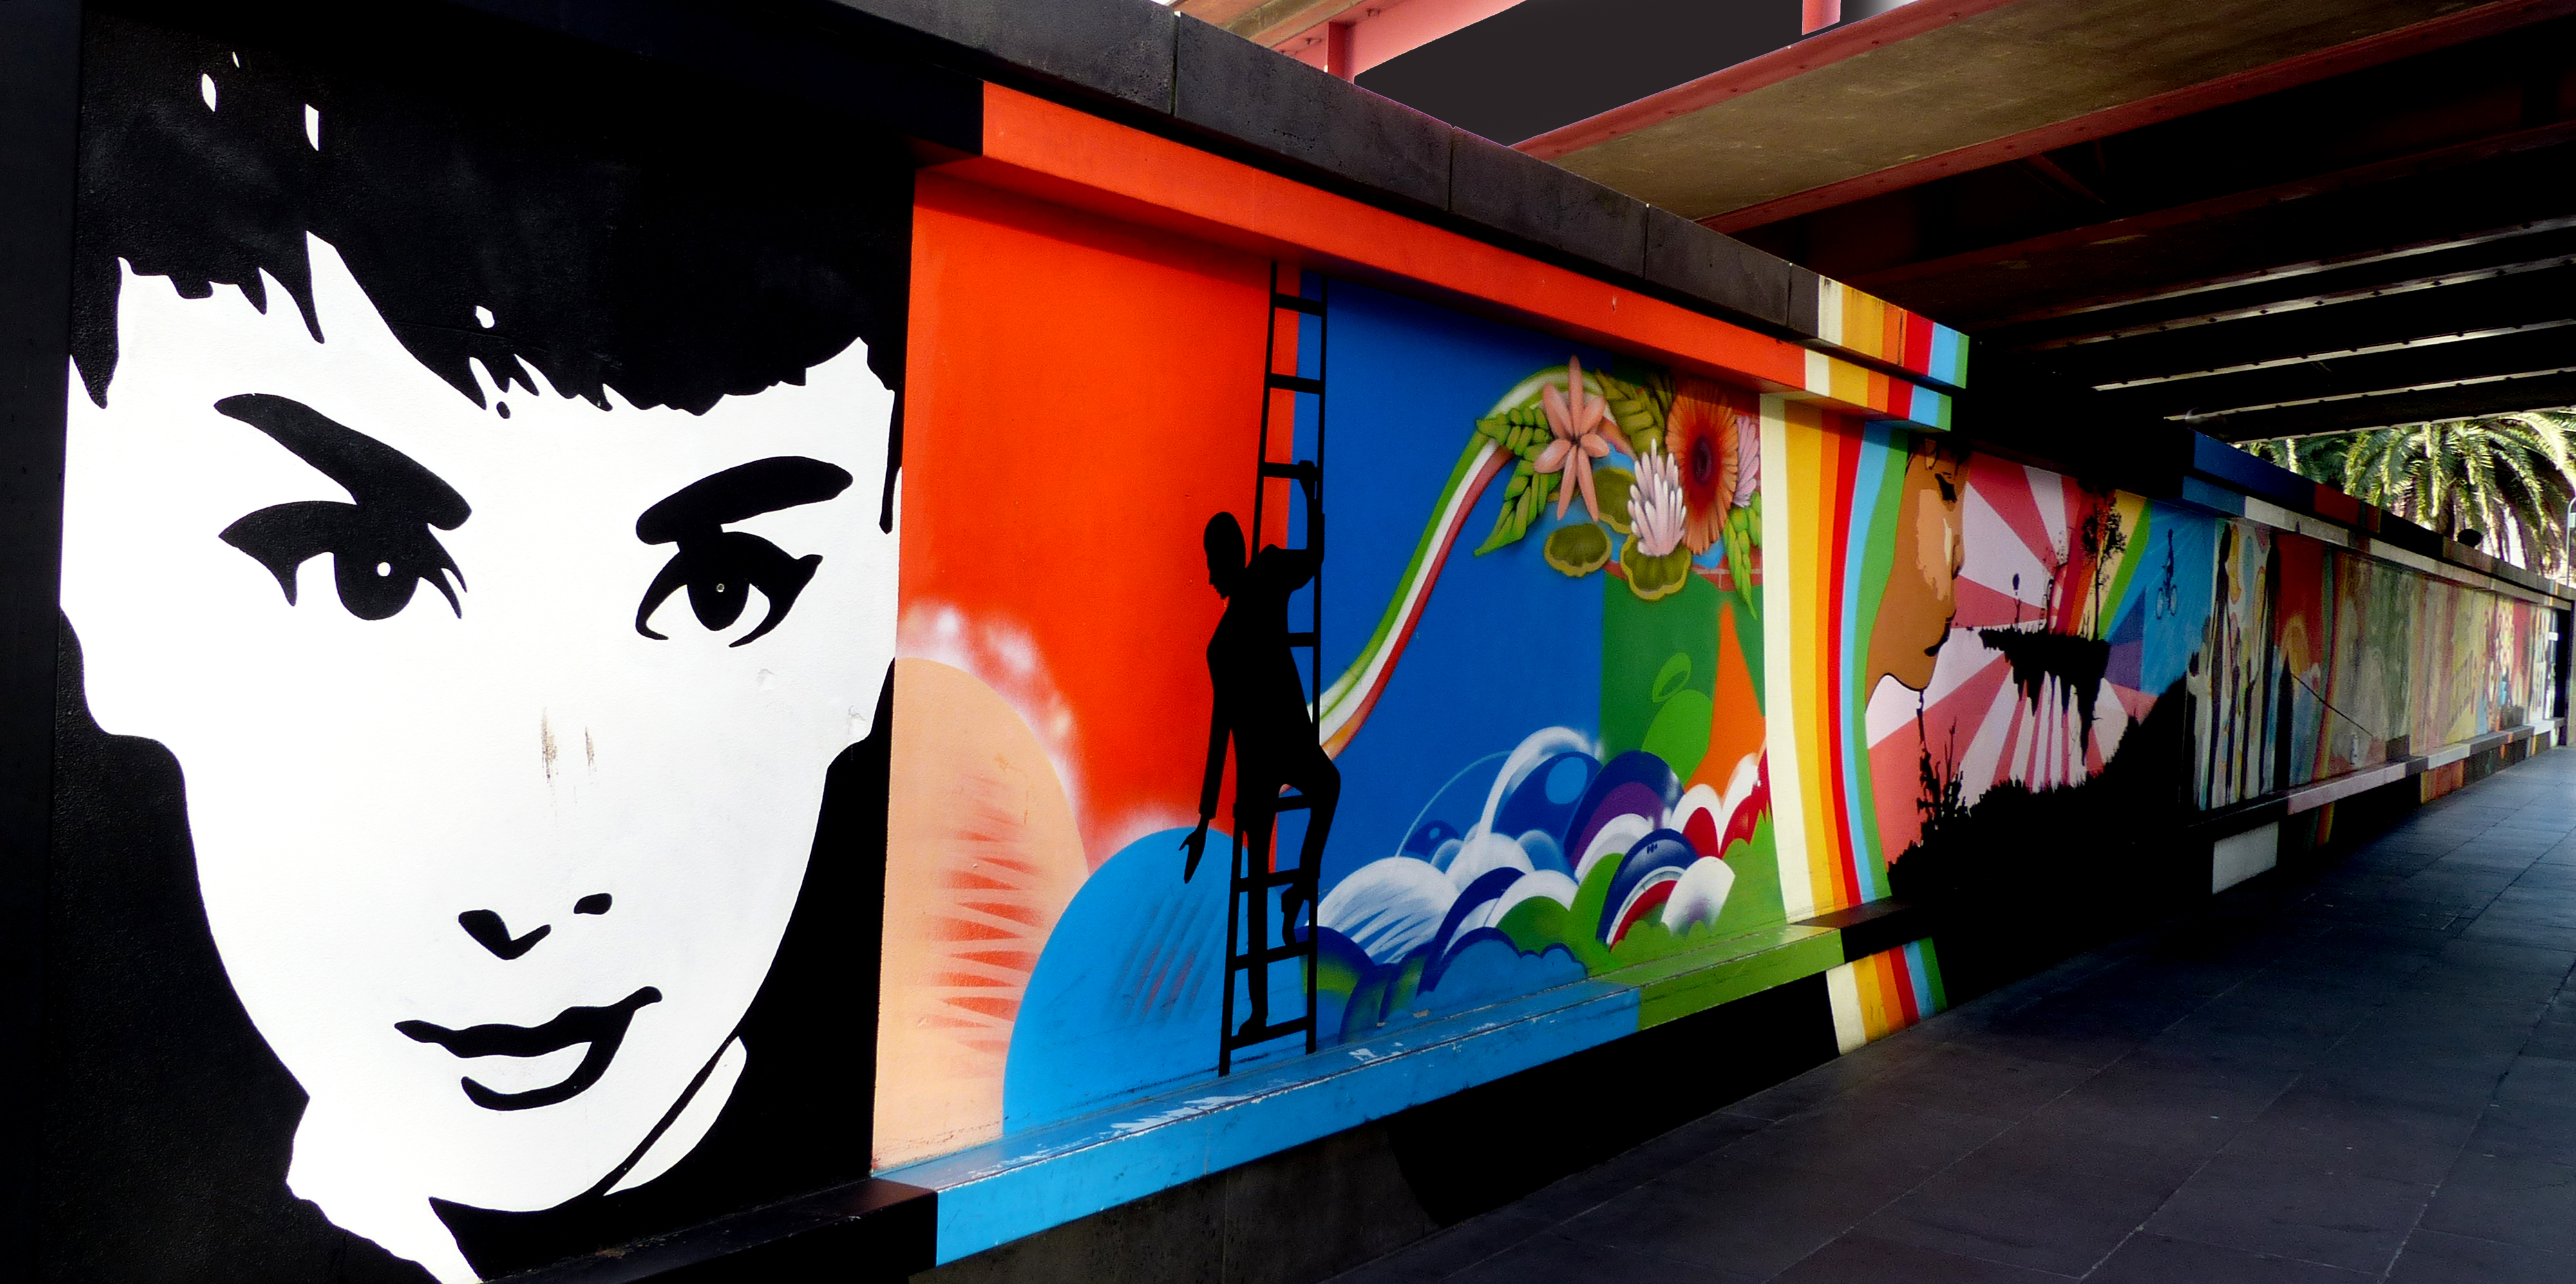
color, graffiti, street art, art, mural, murals, lumixfz200, publicart, melbourne, urban area